Giraffe radar

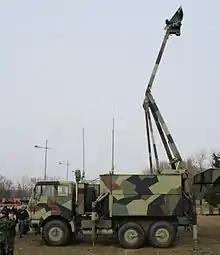
A Serbian Army M85 "Žirafa", on the chassis of a FAP 2026

Saab Electronic Defence Systems (EDS) in May 2014 unveiled two new classes of active electronically scanned array (AESA) radar—three land-based systems (Giraffe 1X, Giraffe 4A and Giraffe 8A) and two naval variants (Sea Giraffe 1X and Sea Giraffe 4A) in X- and S-band frequencies—to complement its existing surface radar portfolio.